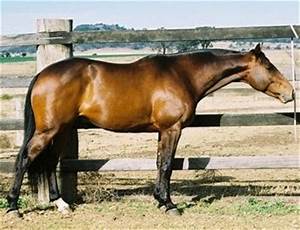
Label: horse